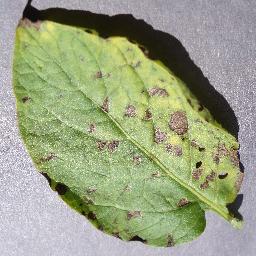
Etiqueta: Tizon_Temprano